HMS Cornwallis (1813)

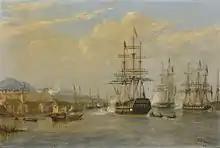
"Cornwallis" and the British squadron in Nanking

After China's defeat in the First Opium War, representatives from the British and Qing Empires negotiated a peace treaty aboard "Cornwallis" in Nanjing. On 29 August 1842, British representative Sir Henry Pottinger and Qing representatives, Qiying, Yilibu and Niujian, signed the Treaty of Nanking aboard her.